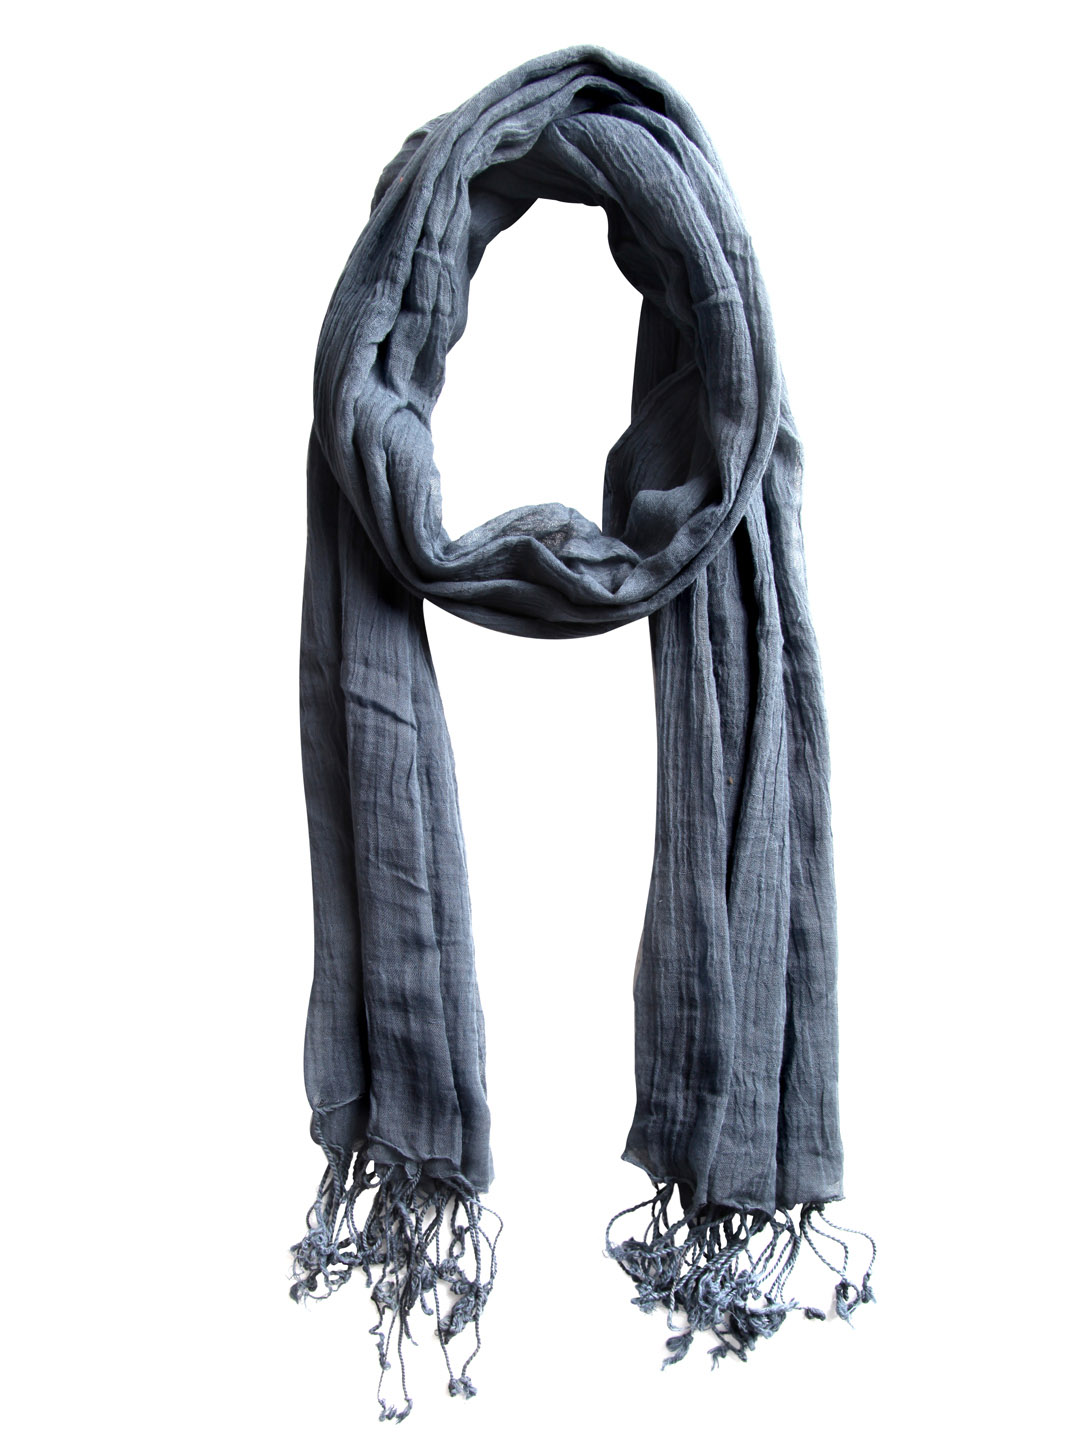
Femella Women Grey Scarf
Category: Accessories / Scarves / Scarves
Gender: Women
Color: Grey
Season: Summer 2012
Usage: Casual